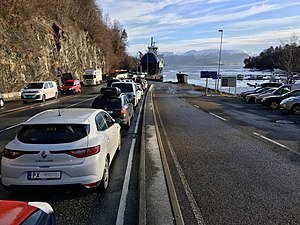
Eikelandsfjorden (Fusa)
Biler venter på færge over Fusafjorden. Eikelandsfjorden går ind bag pynten til højre
Eikelandsfjorden er en 6,5 km lang fjordarm af Fusafjorden og Bjørnafjorden i Fusa kommune i Vestland fylke i Norge. Kommunecenteret Eikelandsosen ligger inderst i fjorden.